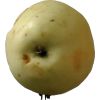
Label: Apple hit 1